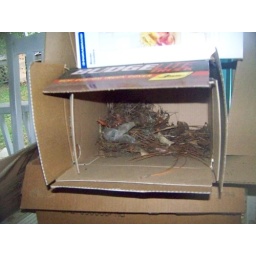
nest mama bird built in a box on a rocker on our back porch